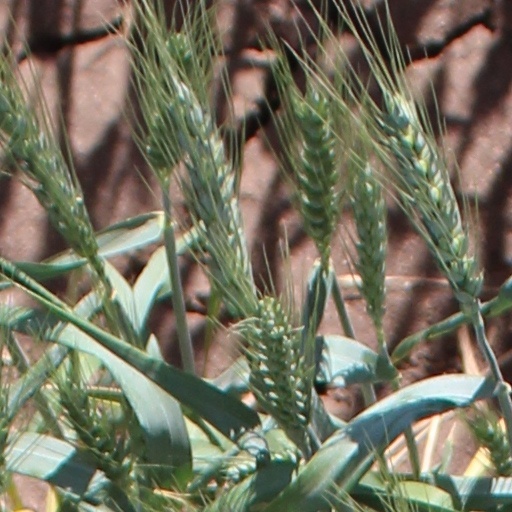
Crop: wheat